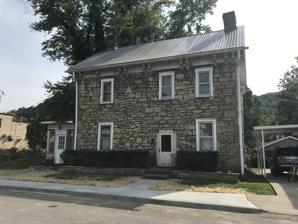
Building: Feay Inn
Country: United States of America
Year built: 1811
Feay Inn, October 2020 United States historic place Feay Inn U.S. National Register of Historic Places Feay Inn, February 2006 Show map of West Virginia Show map of the United States Location 9 Burkham Ct., Wheeling, West Virginia Coordinates 40°2′55″N 80°38′37″W / 40.04861°N 80.64361°W / 40.04861; -80.64361 Area less than one acre Built c. 1811 Architectural style I-house MPS National Road MPS NRHP reference No. 92000872 Added to NRHP February 11, 1993 Feay Inn is a historic inn located at Wheeling , Ohio County, West Virginia .  It was built about 1811, and is a 2 + 1 ⁄ 2 -story I house -style fieldstone building.  It was built to take advantage of the traffic using the National Road . It was listed on the National Register of Historic Places in 1993. References